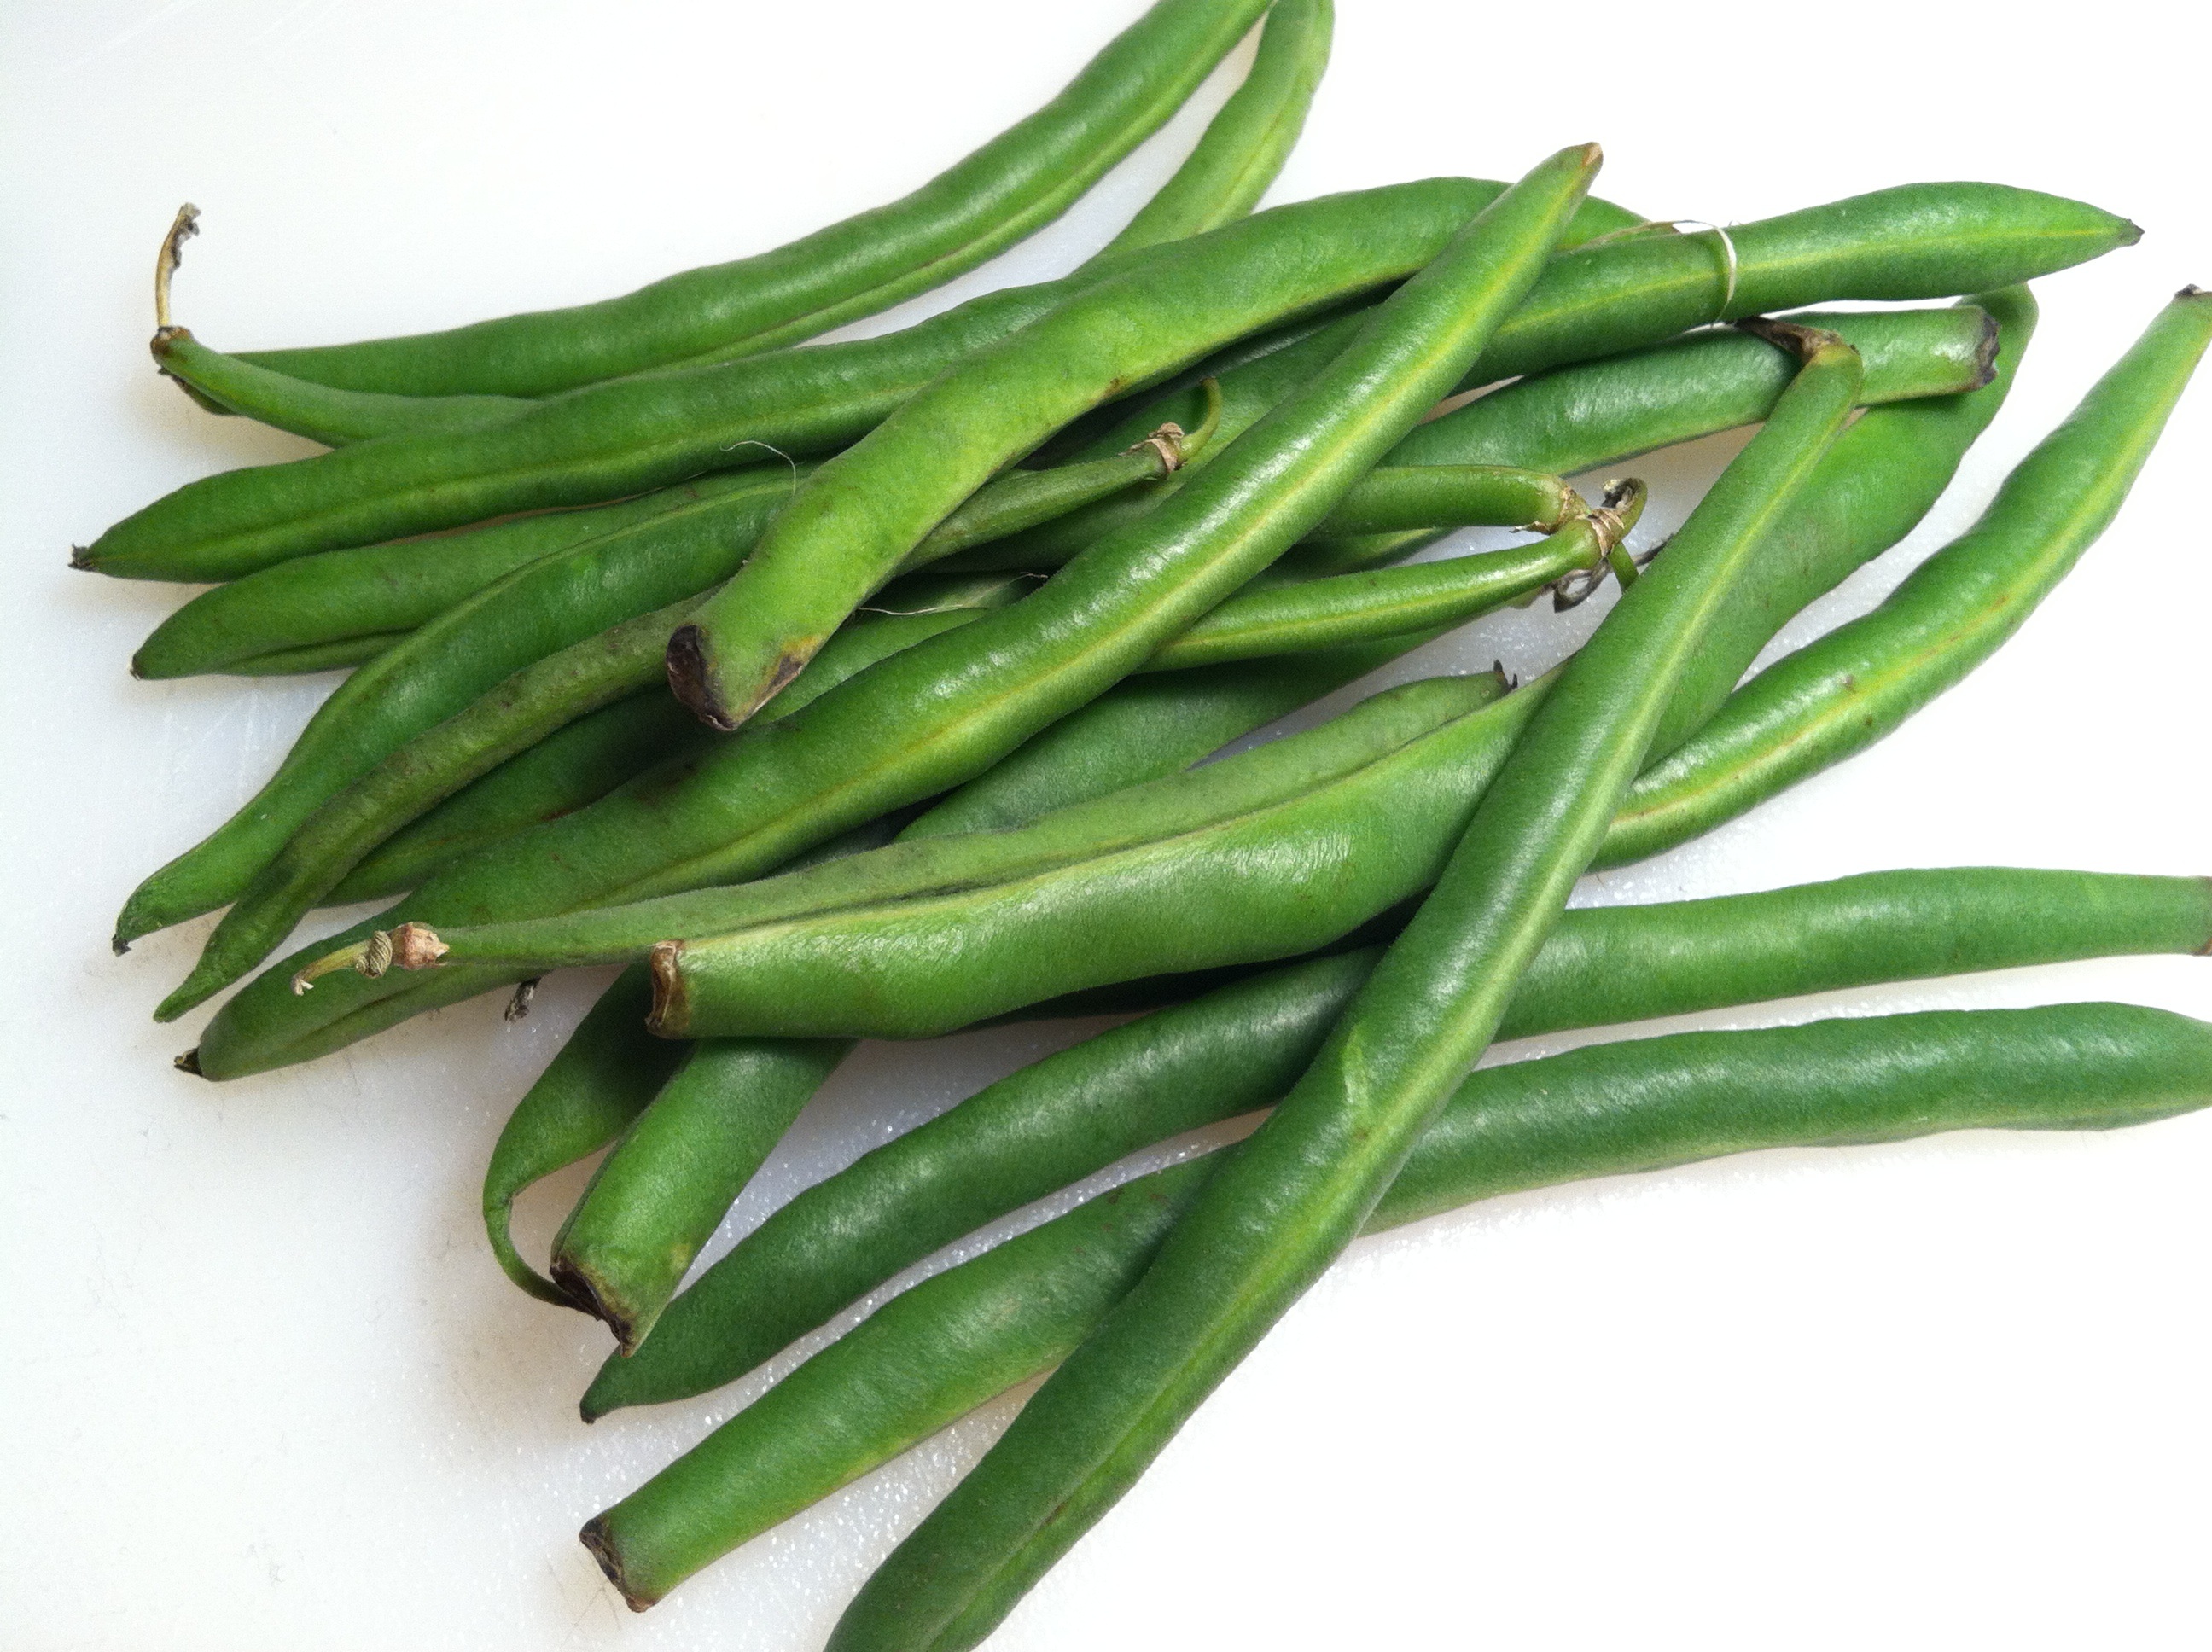
plant, food, green, produce, vegetable, fresh, green bean, raw, beans, flowering plant, green beans, plant stem, land plant, snap pea, bird's eye chili, common bean, serrano pepper, choy sum